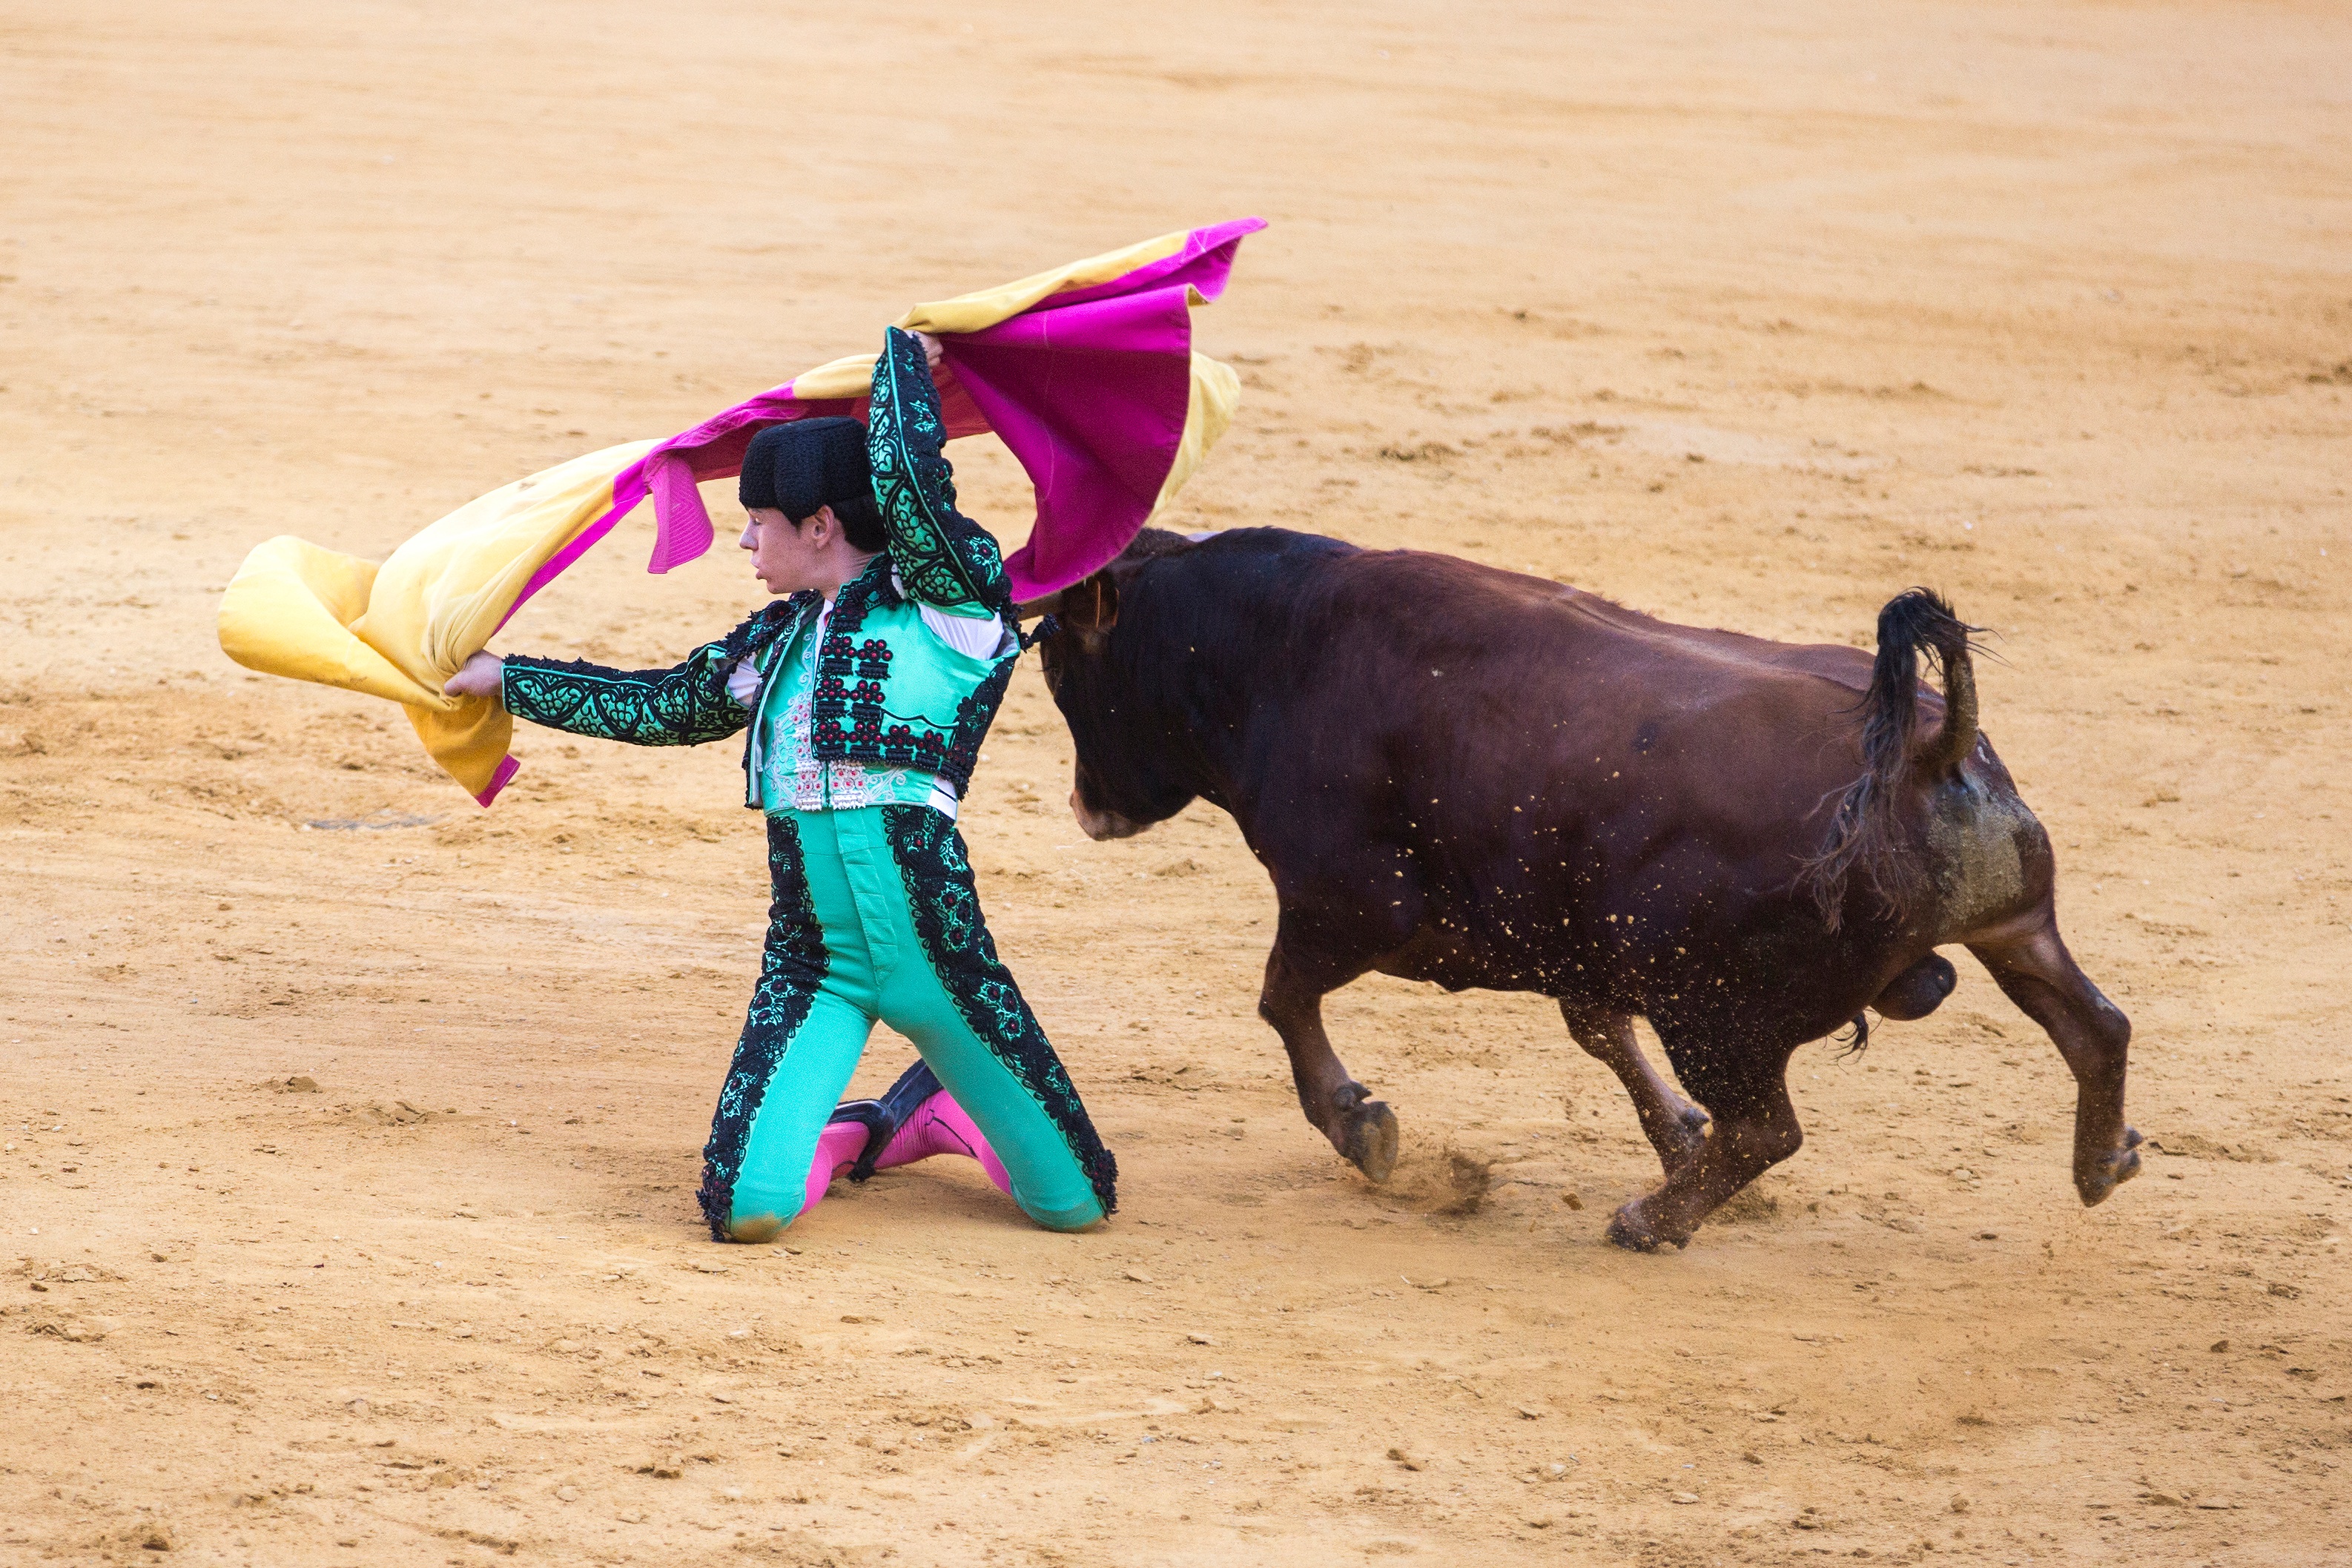
bull, sports, performance, tradition, bullfighting, performing arts, matador, cattle like mammal, animal sports